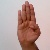
The image shows a hand gesture representing the letter 'B' in Indian Sign Language.